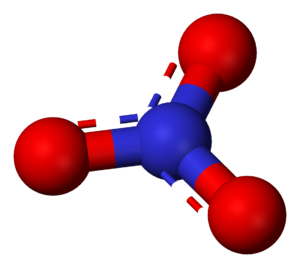
L'ion nitrate est l'ion polyatomique de formule chimique NO₃⁻.